Hemiptera

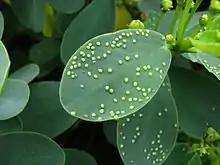
Leaf galls formed by plant lice (Psyllidae), "Chamaesyce celastroides var. stokesii"

Marangoni effect propulsion exploits the change in surface tension when a soap-like surfactant is released on to a water surface, in the same way that a toy soap boat propels itself. Water bugs in the genus "Microvelia" (Veliidae) can travel at up to 17 cm/s, twice as fast as they can walk, by this means.